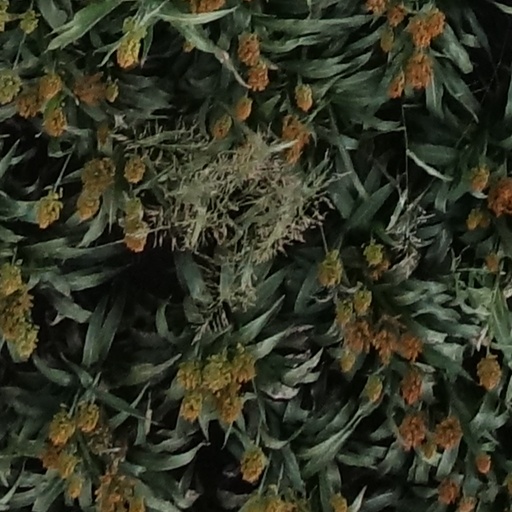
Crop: sorghum